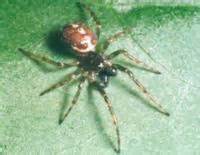
Label: ragno